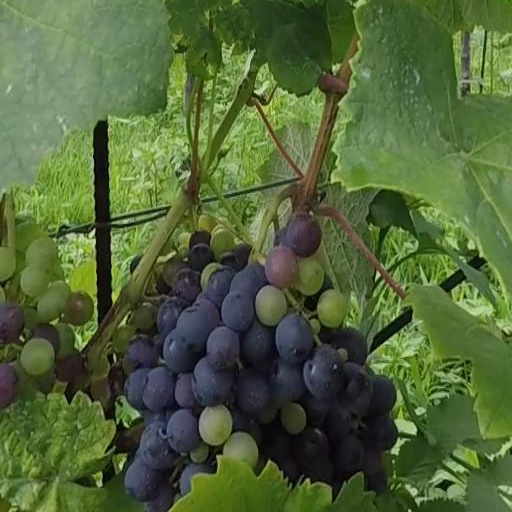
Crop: grape